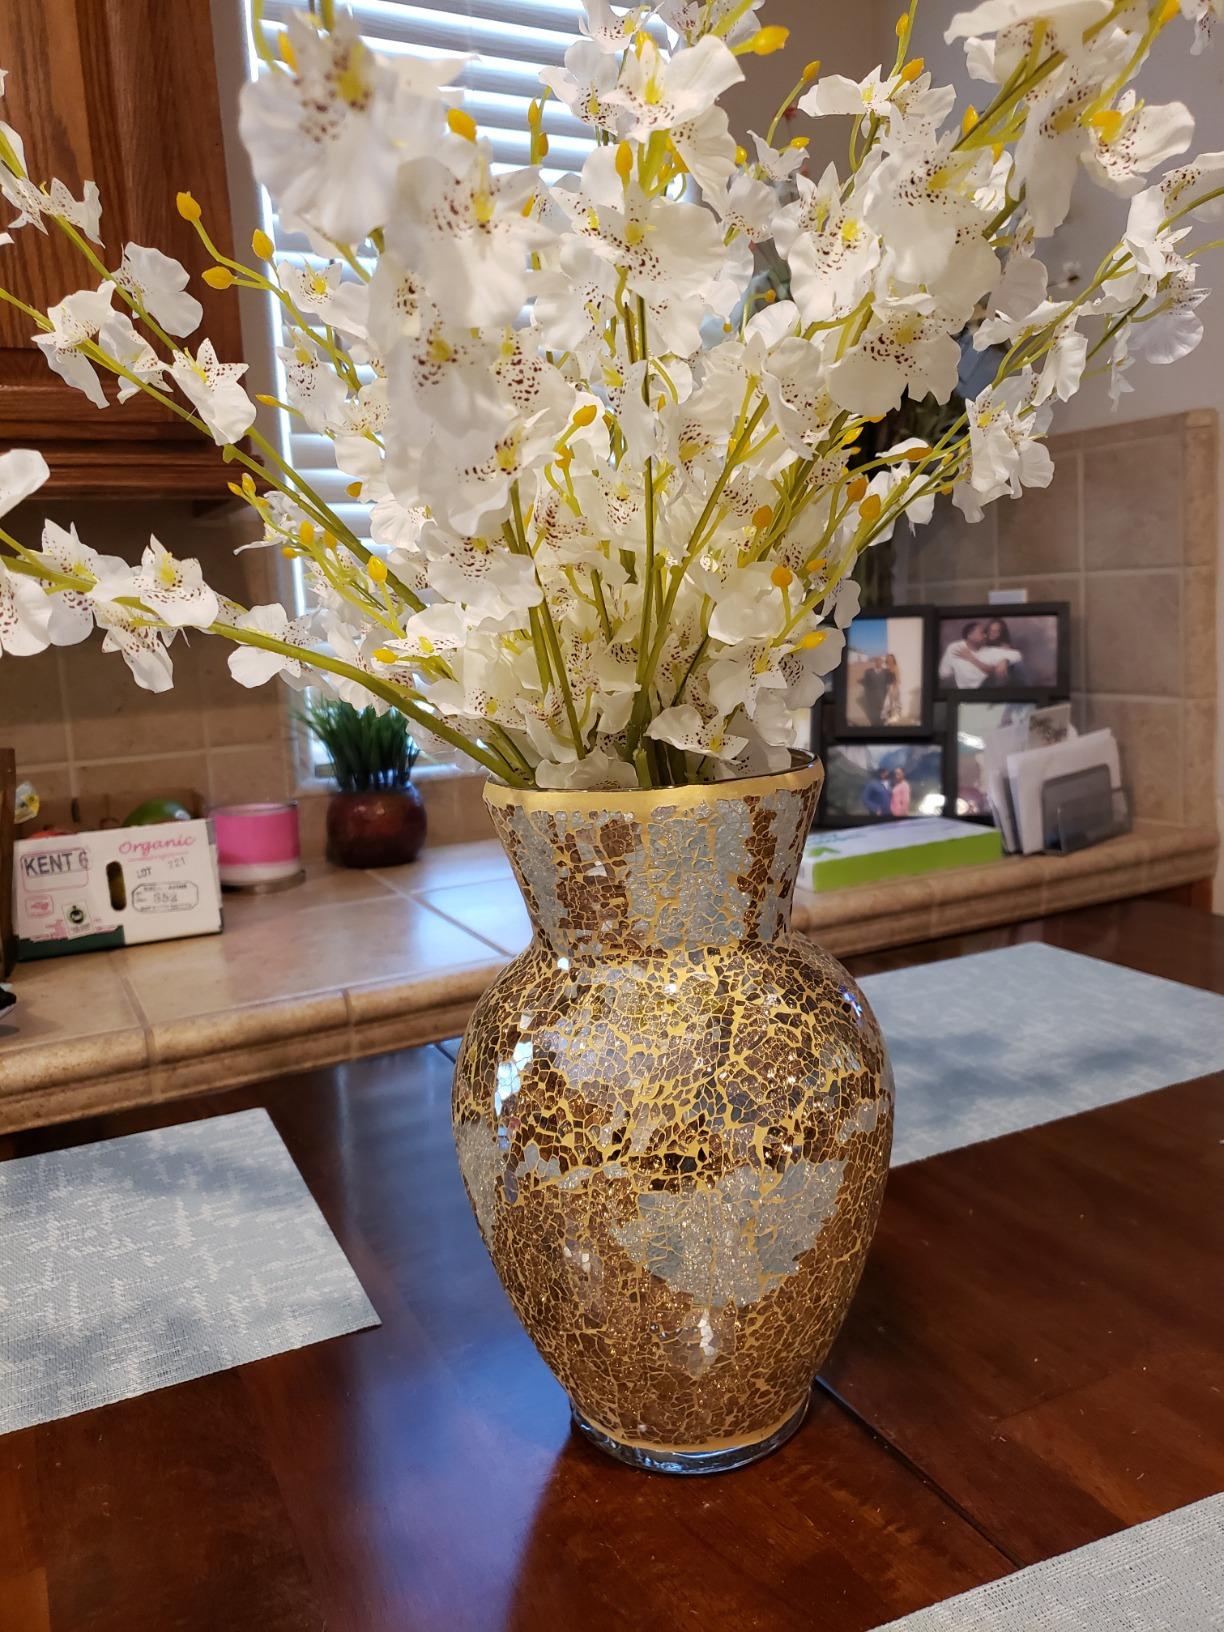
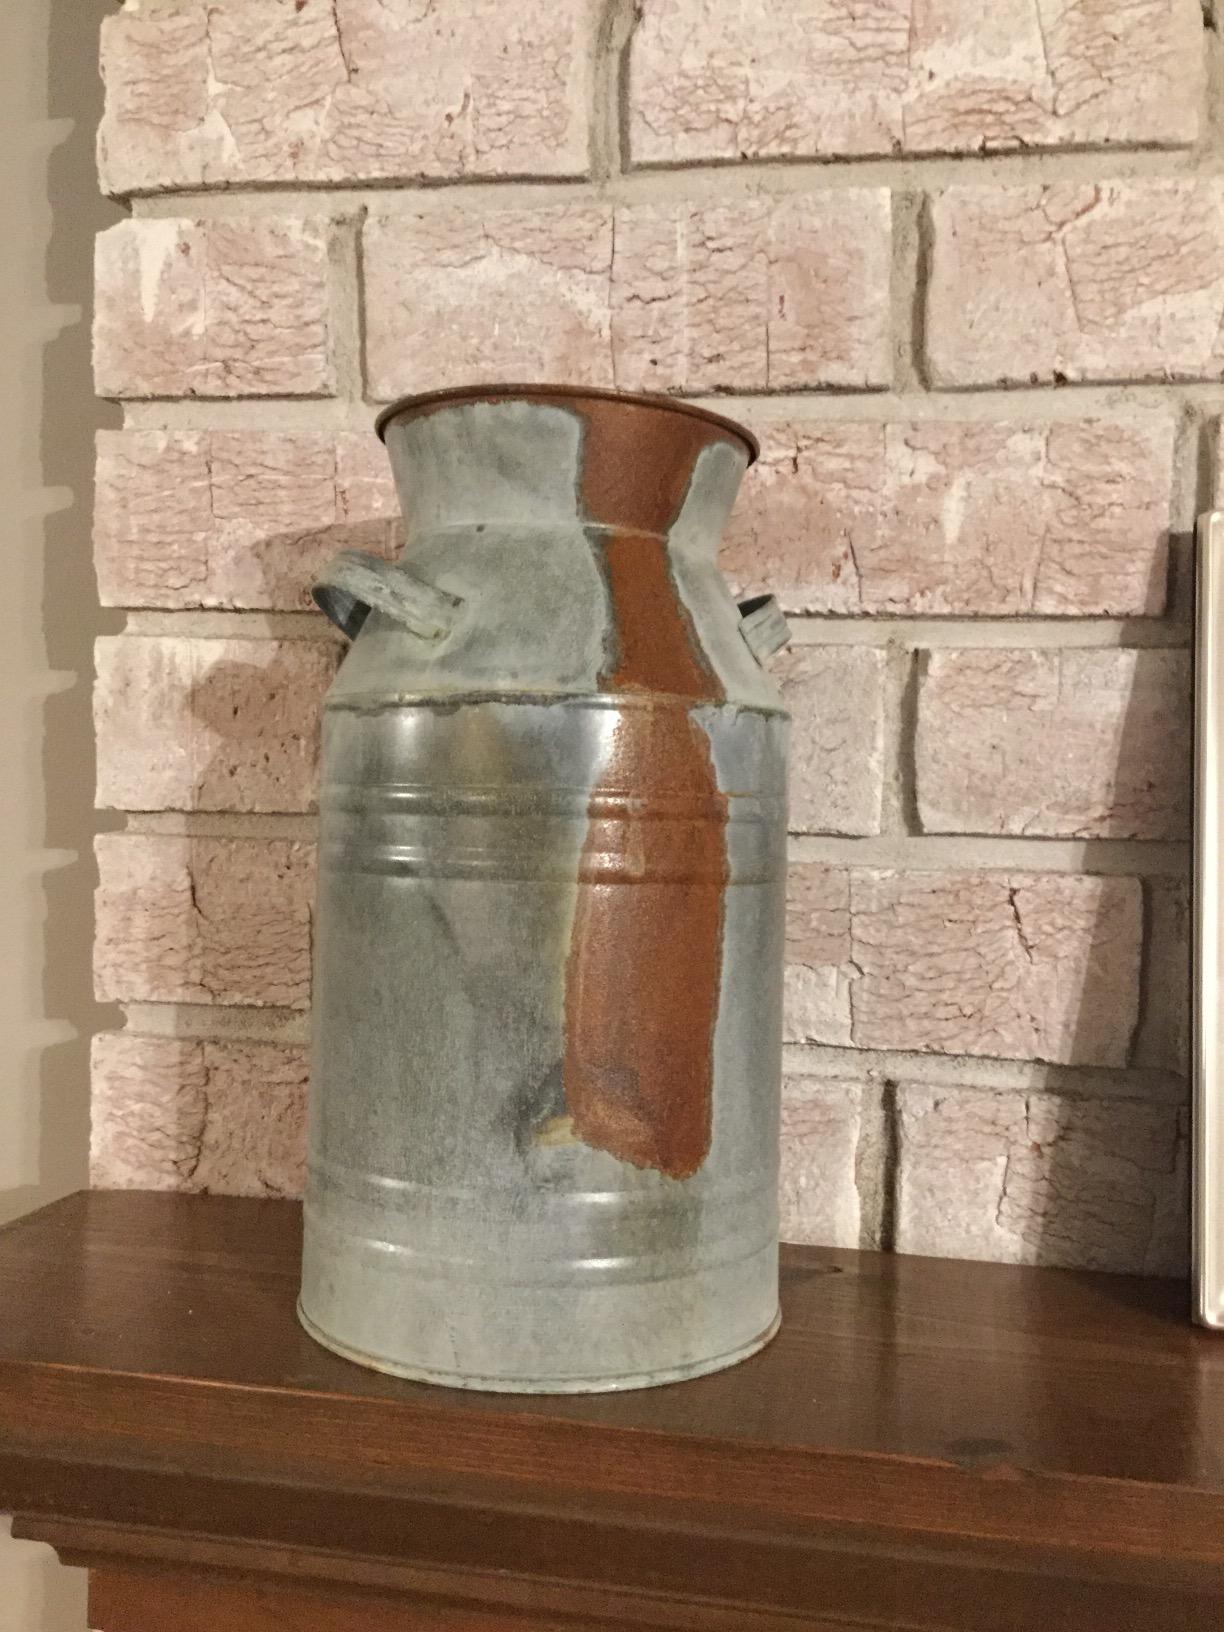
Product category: vase
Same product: no